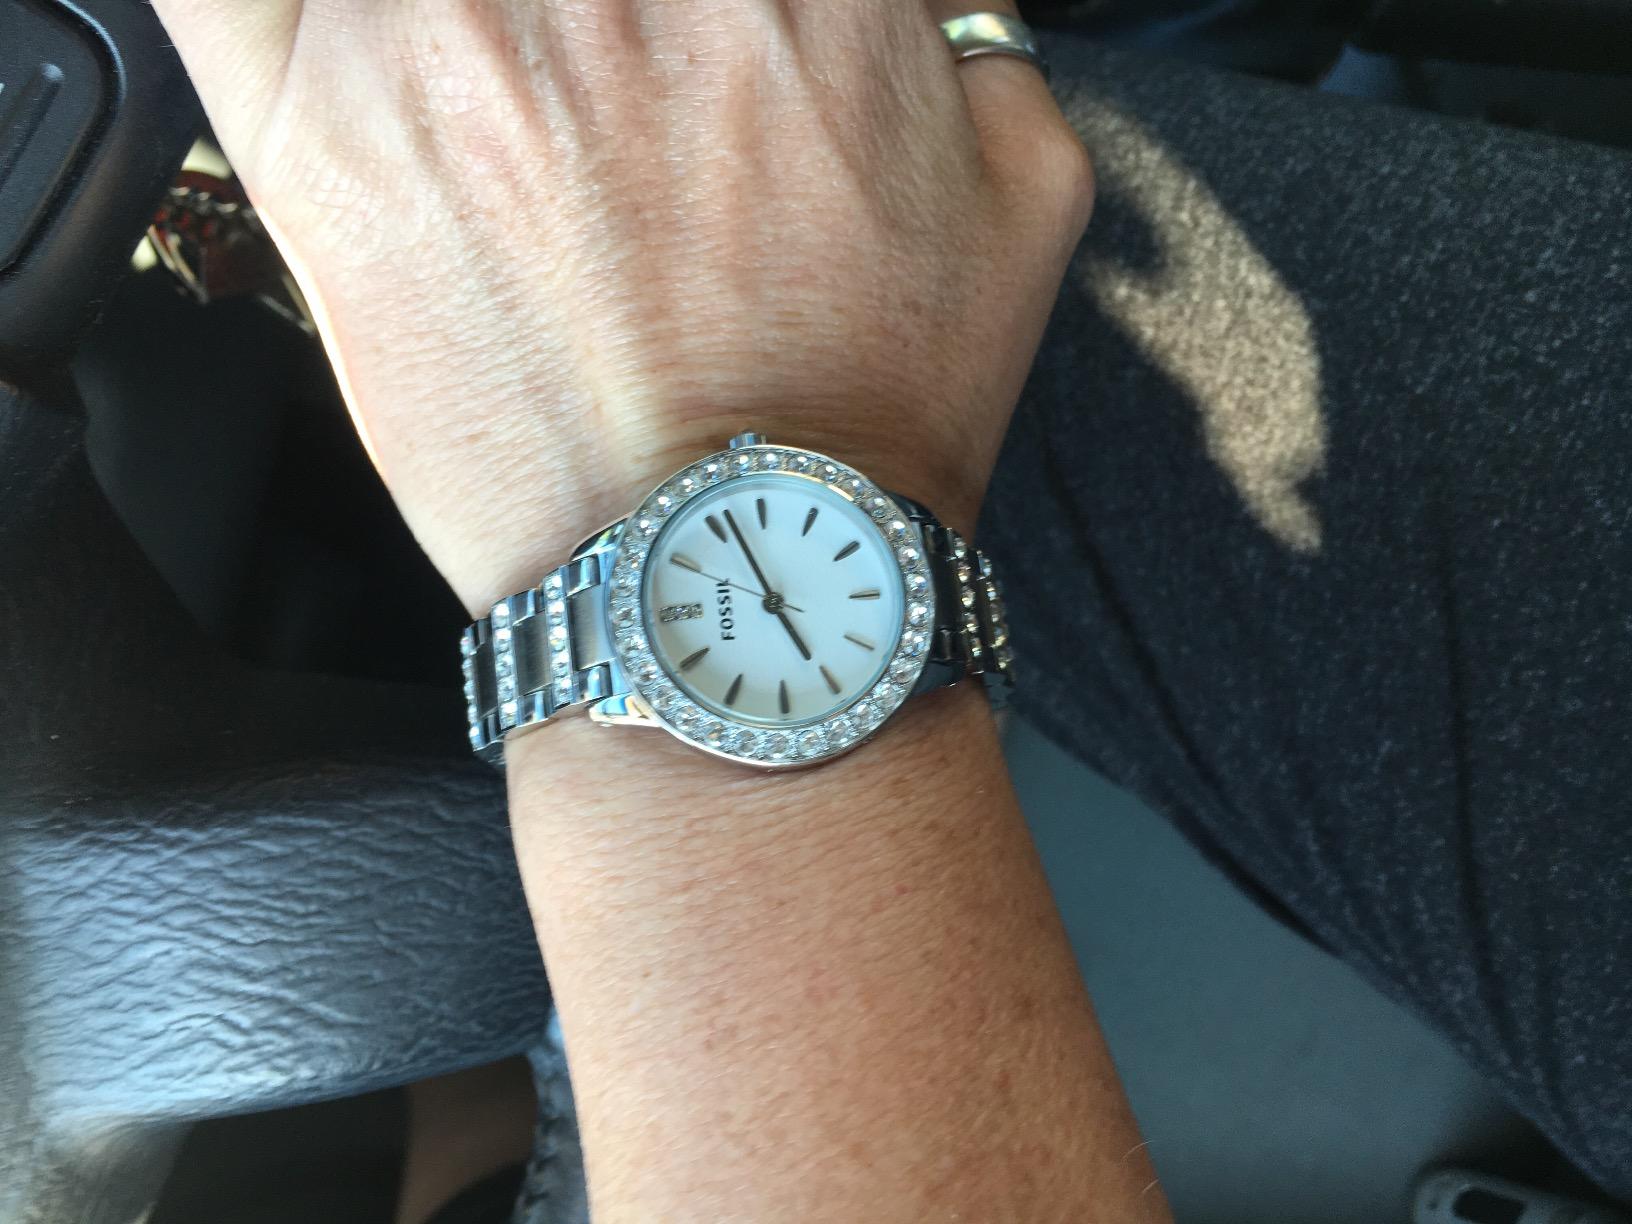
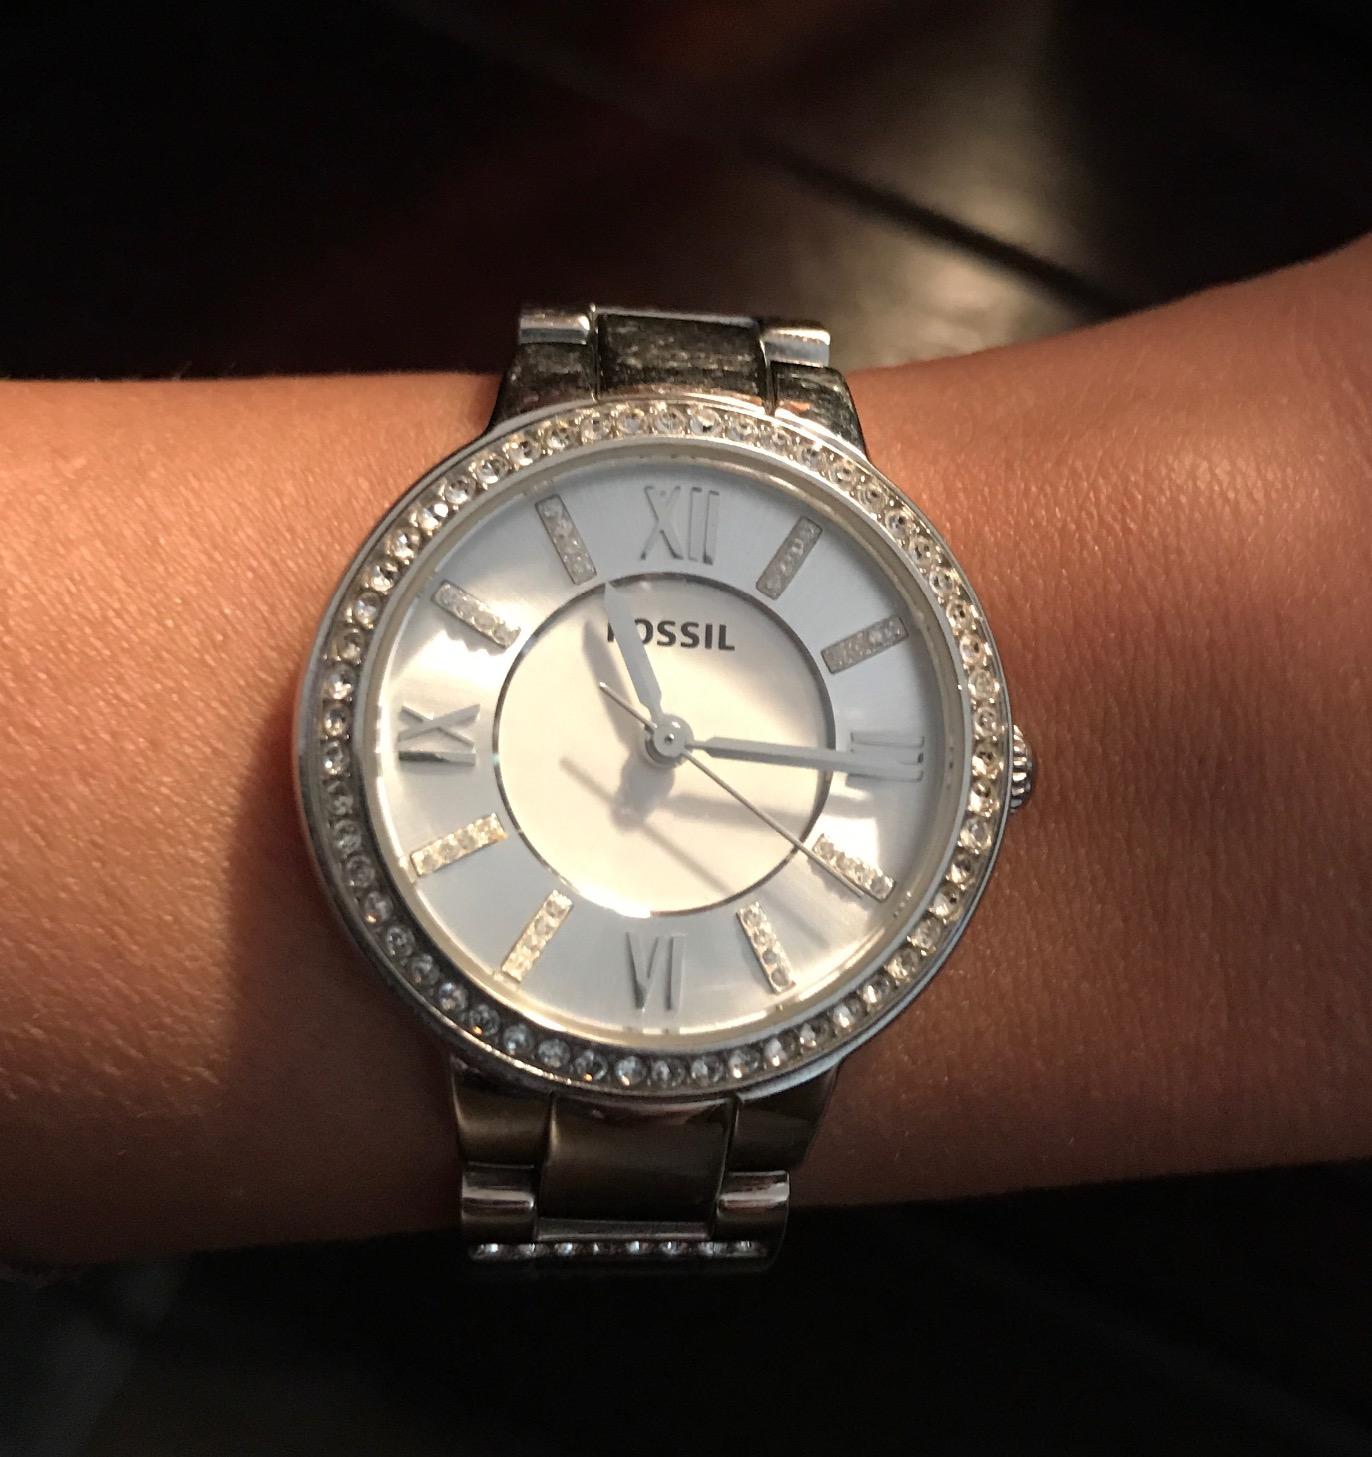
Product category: accessories_watch
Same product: no